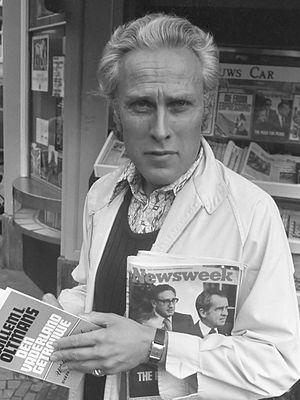
Willem Leonard Oltmans, né le 10 juin 1925 à Huizen et mort le 30 septembre 2004 à Amsterdam, était un écrivain et journaliste néerlandais.